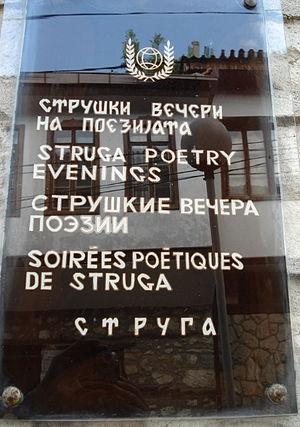
Soirées poétiques de Struga Русский: Стружские вечера поэзии